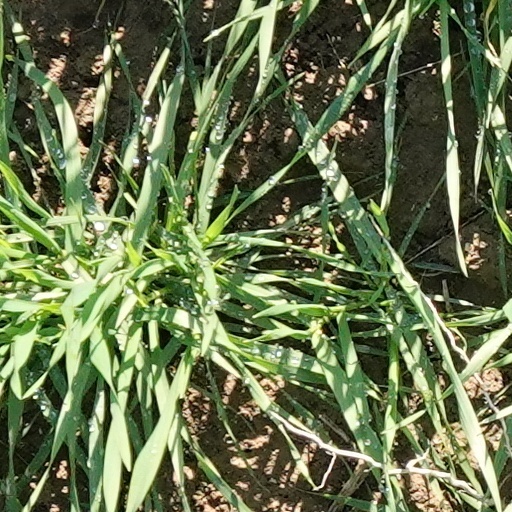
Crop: wheat